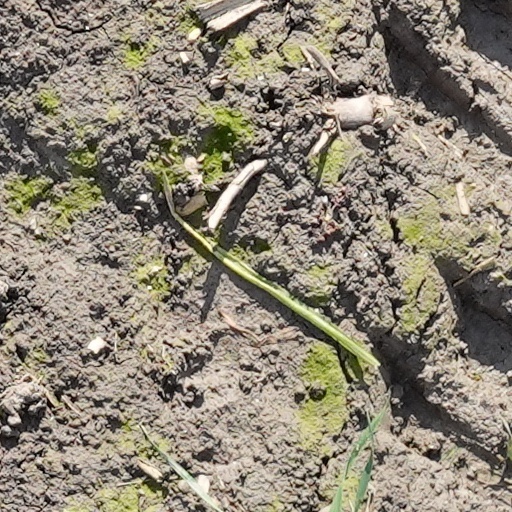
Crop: wheat